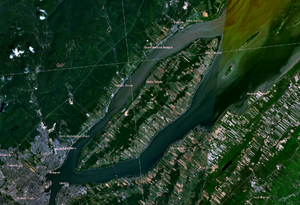
L'île d'Orléans est une île du fleuve Saint-Laurent située à environ 5 km en aval sur le fleuve Saint-Laurent à l'est du centre-ville de la ville de Québec. L'île a été l'un des premiers endroits à être colonisé en Nouvelle-France, et un grand pourcentage des Canadiens français peuvent retracer leur ascendance aux premiers habitants de l'île. Elle a été décrite comme le « microcosme du Québec traditionnel et le lieu de naissance des francophones en Amérique du Nord » et compte environ 7 000 habitants, répartis sur 6 villages. L'Île d'Orléans est jumelée avec Île de Ré en France.